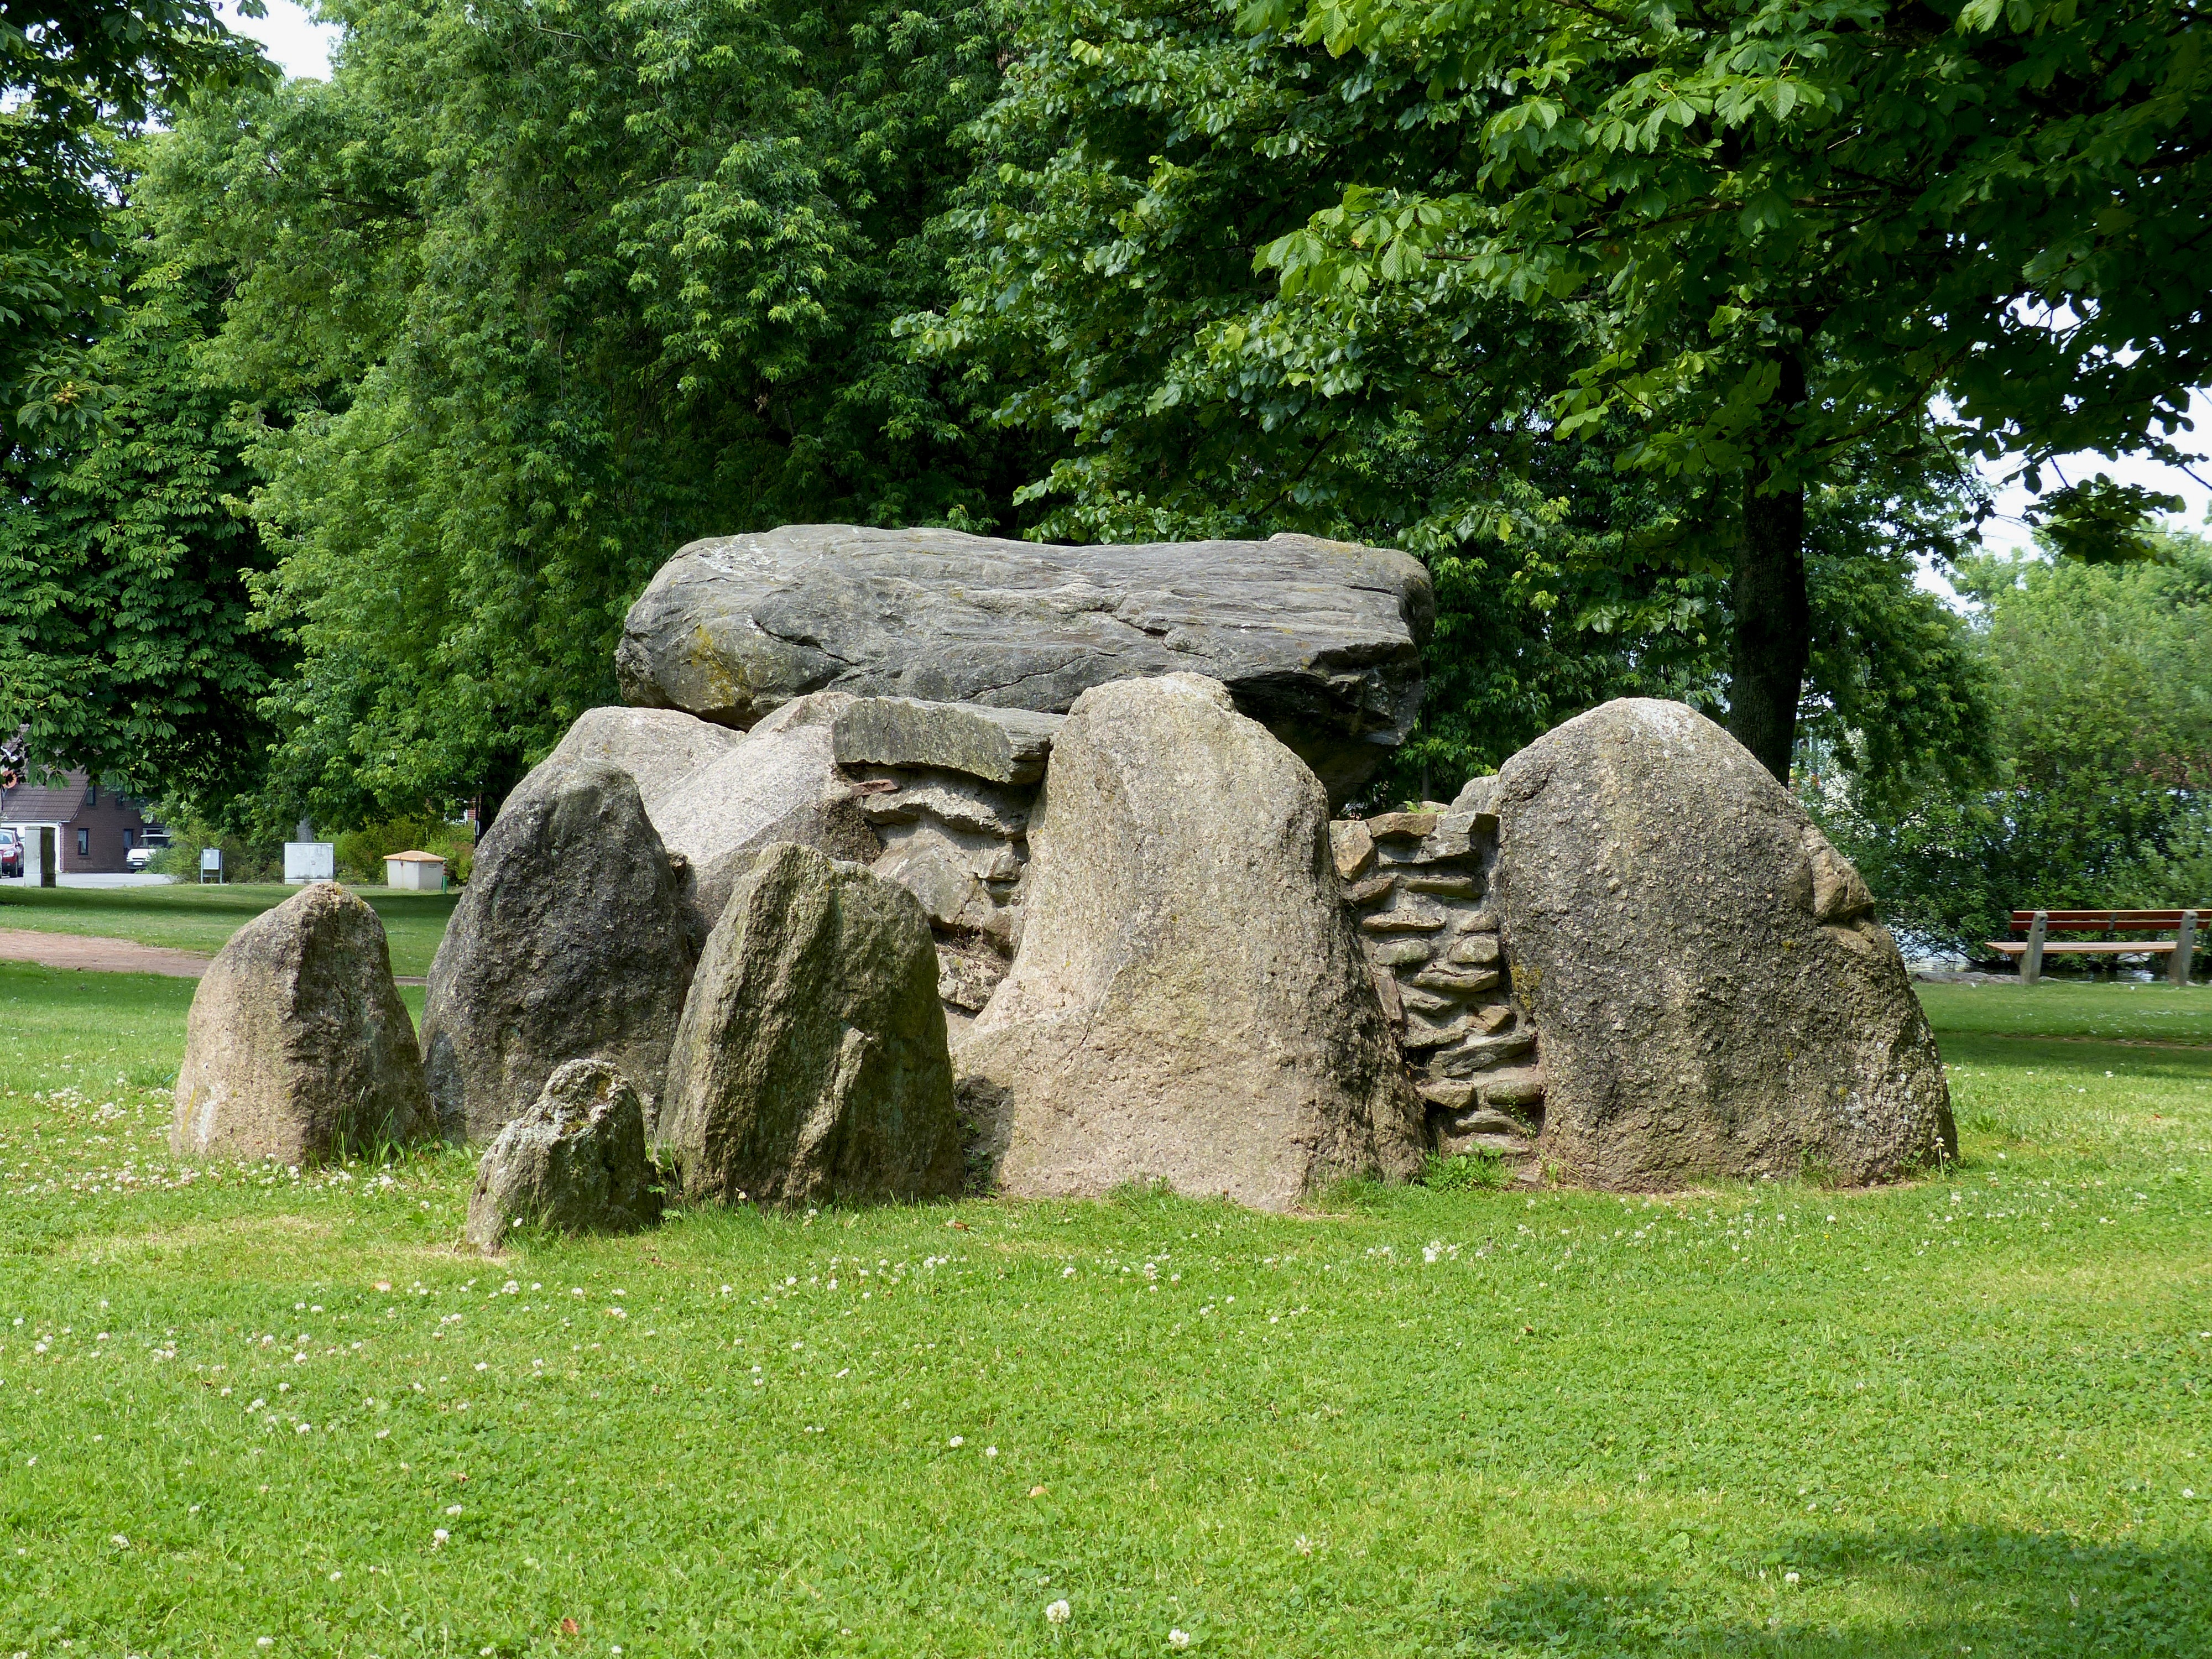
tree, grass, rock, lawn, old, stone, monument, green, park, cemetery, garden, grave, sculpture, memorial, yard, megalith